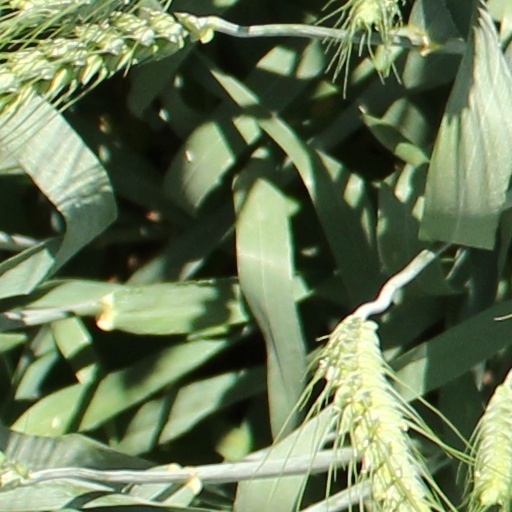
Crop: wheat